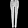
Label: Trouser